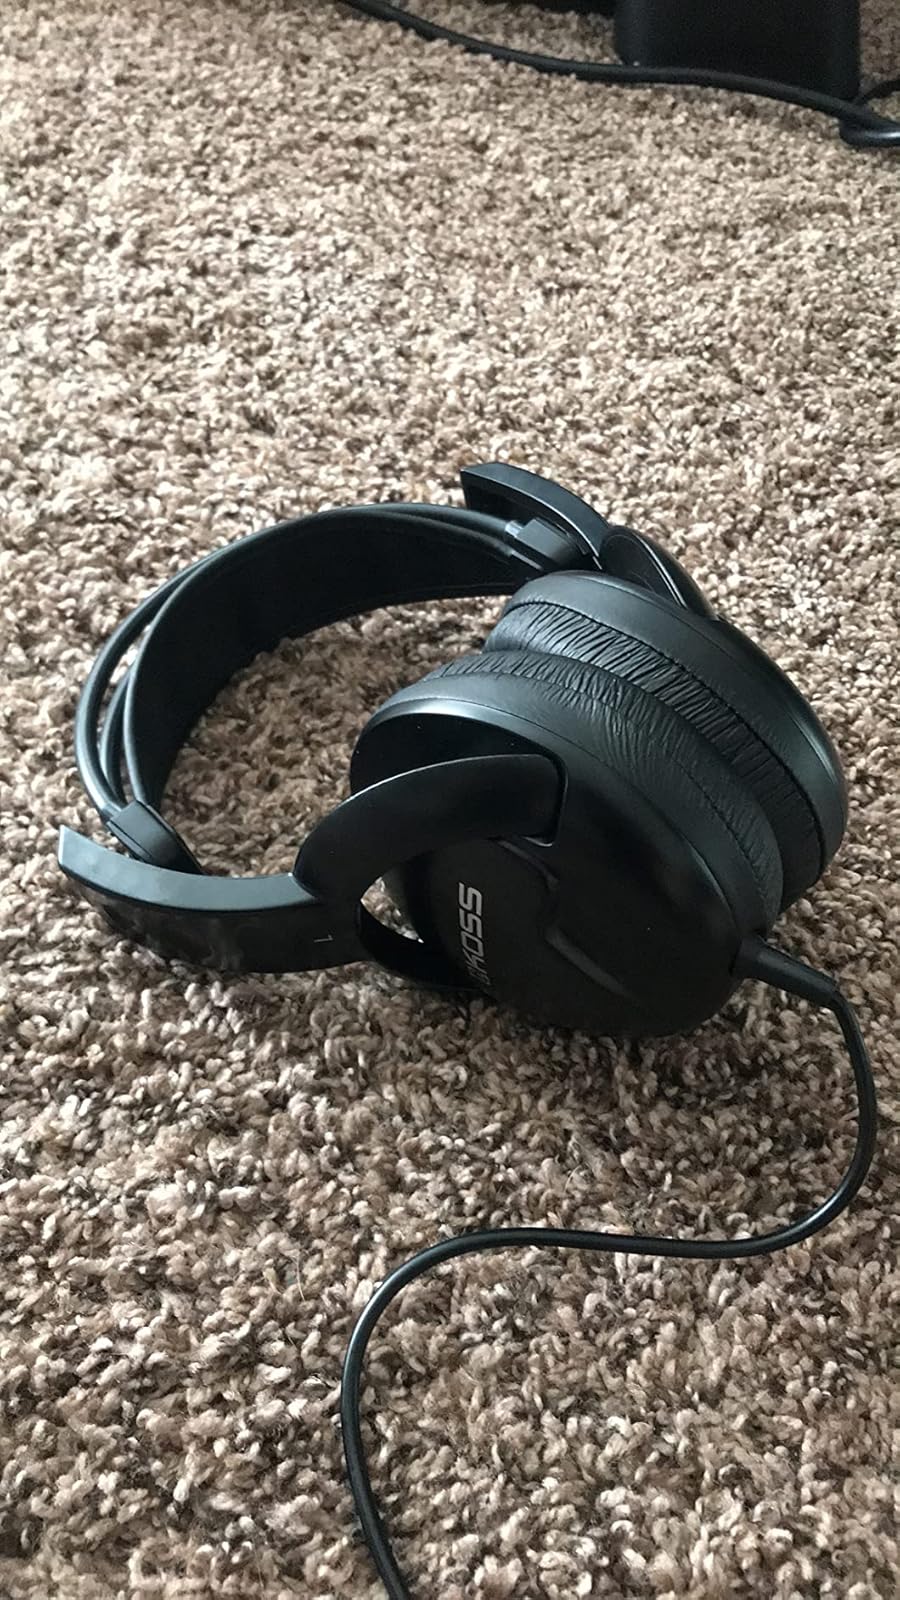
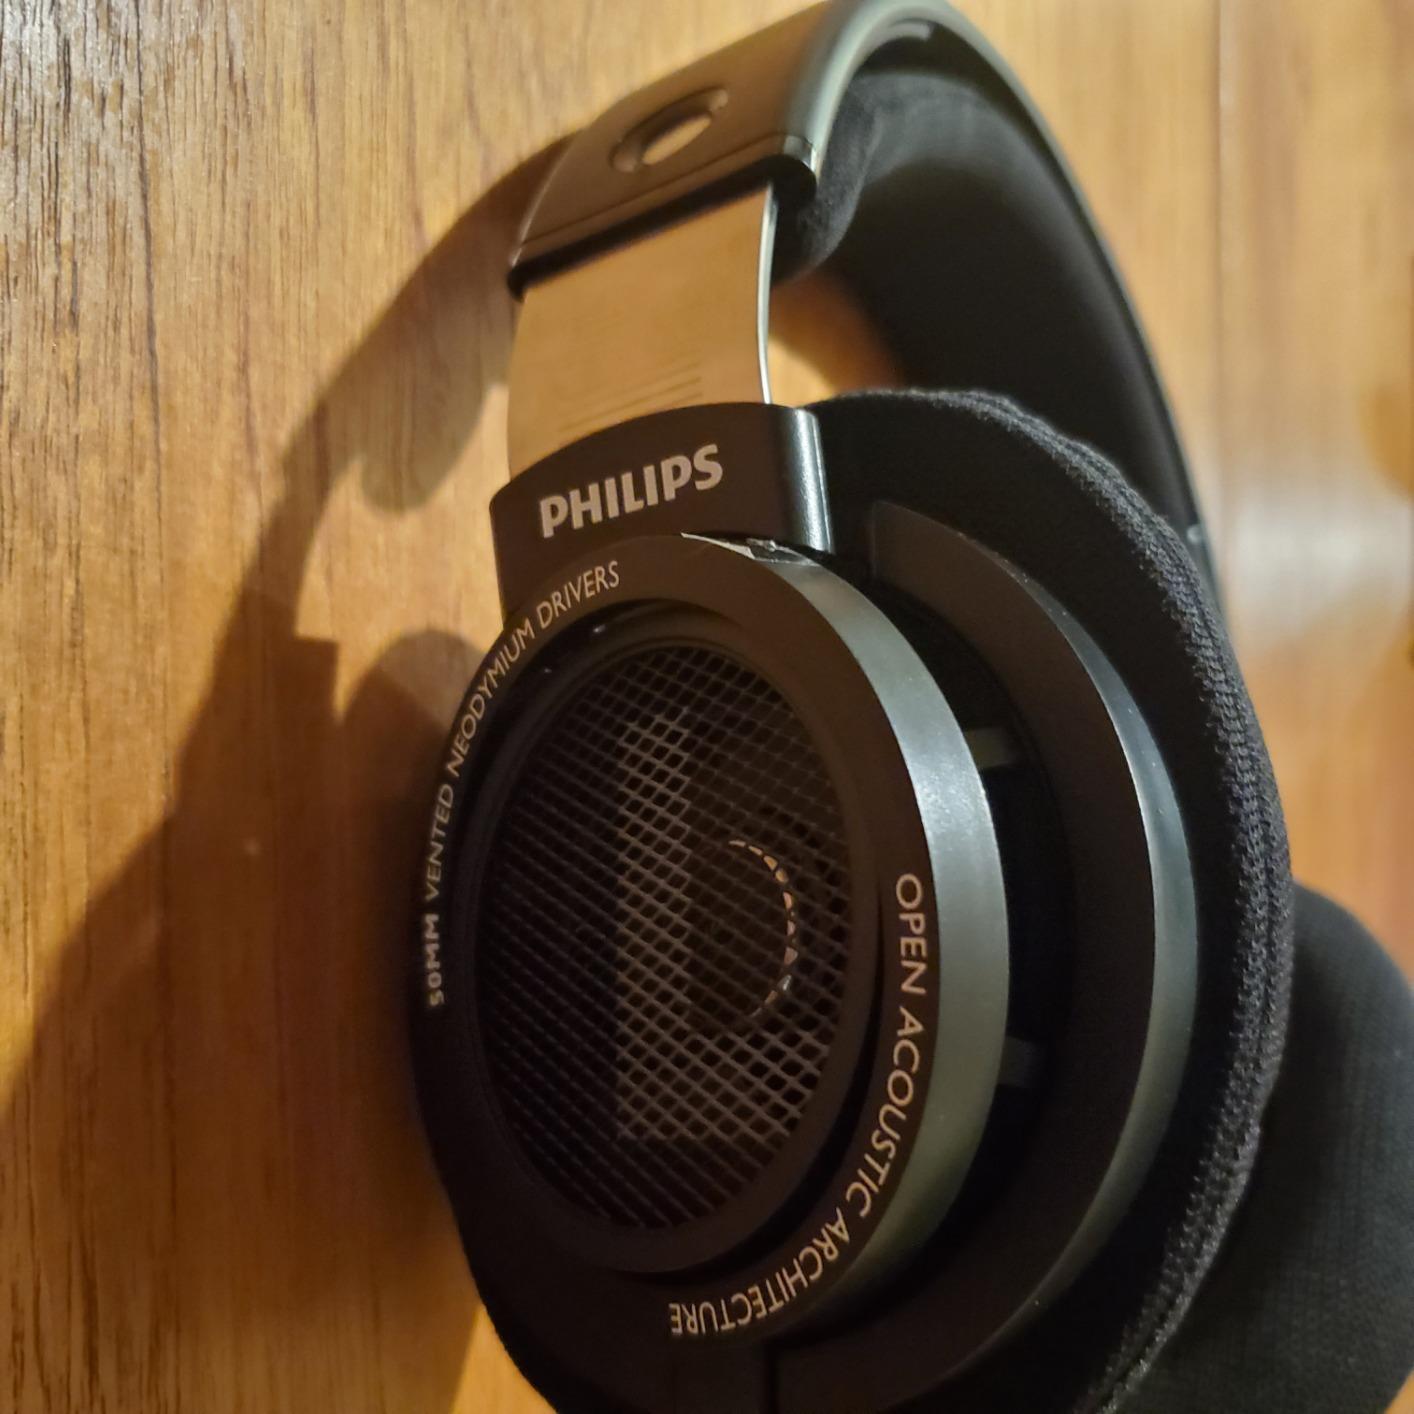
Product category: headphones
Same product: no